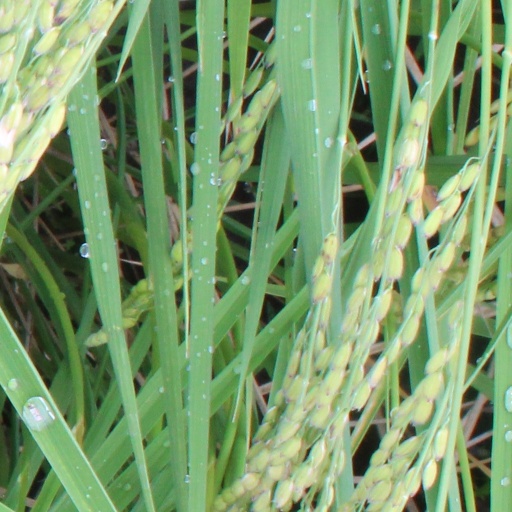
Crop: rice